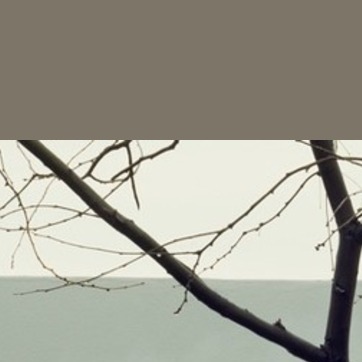
Material: sky